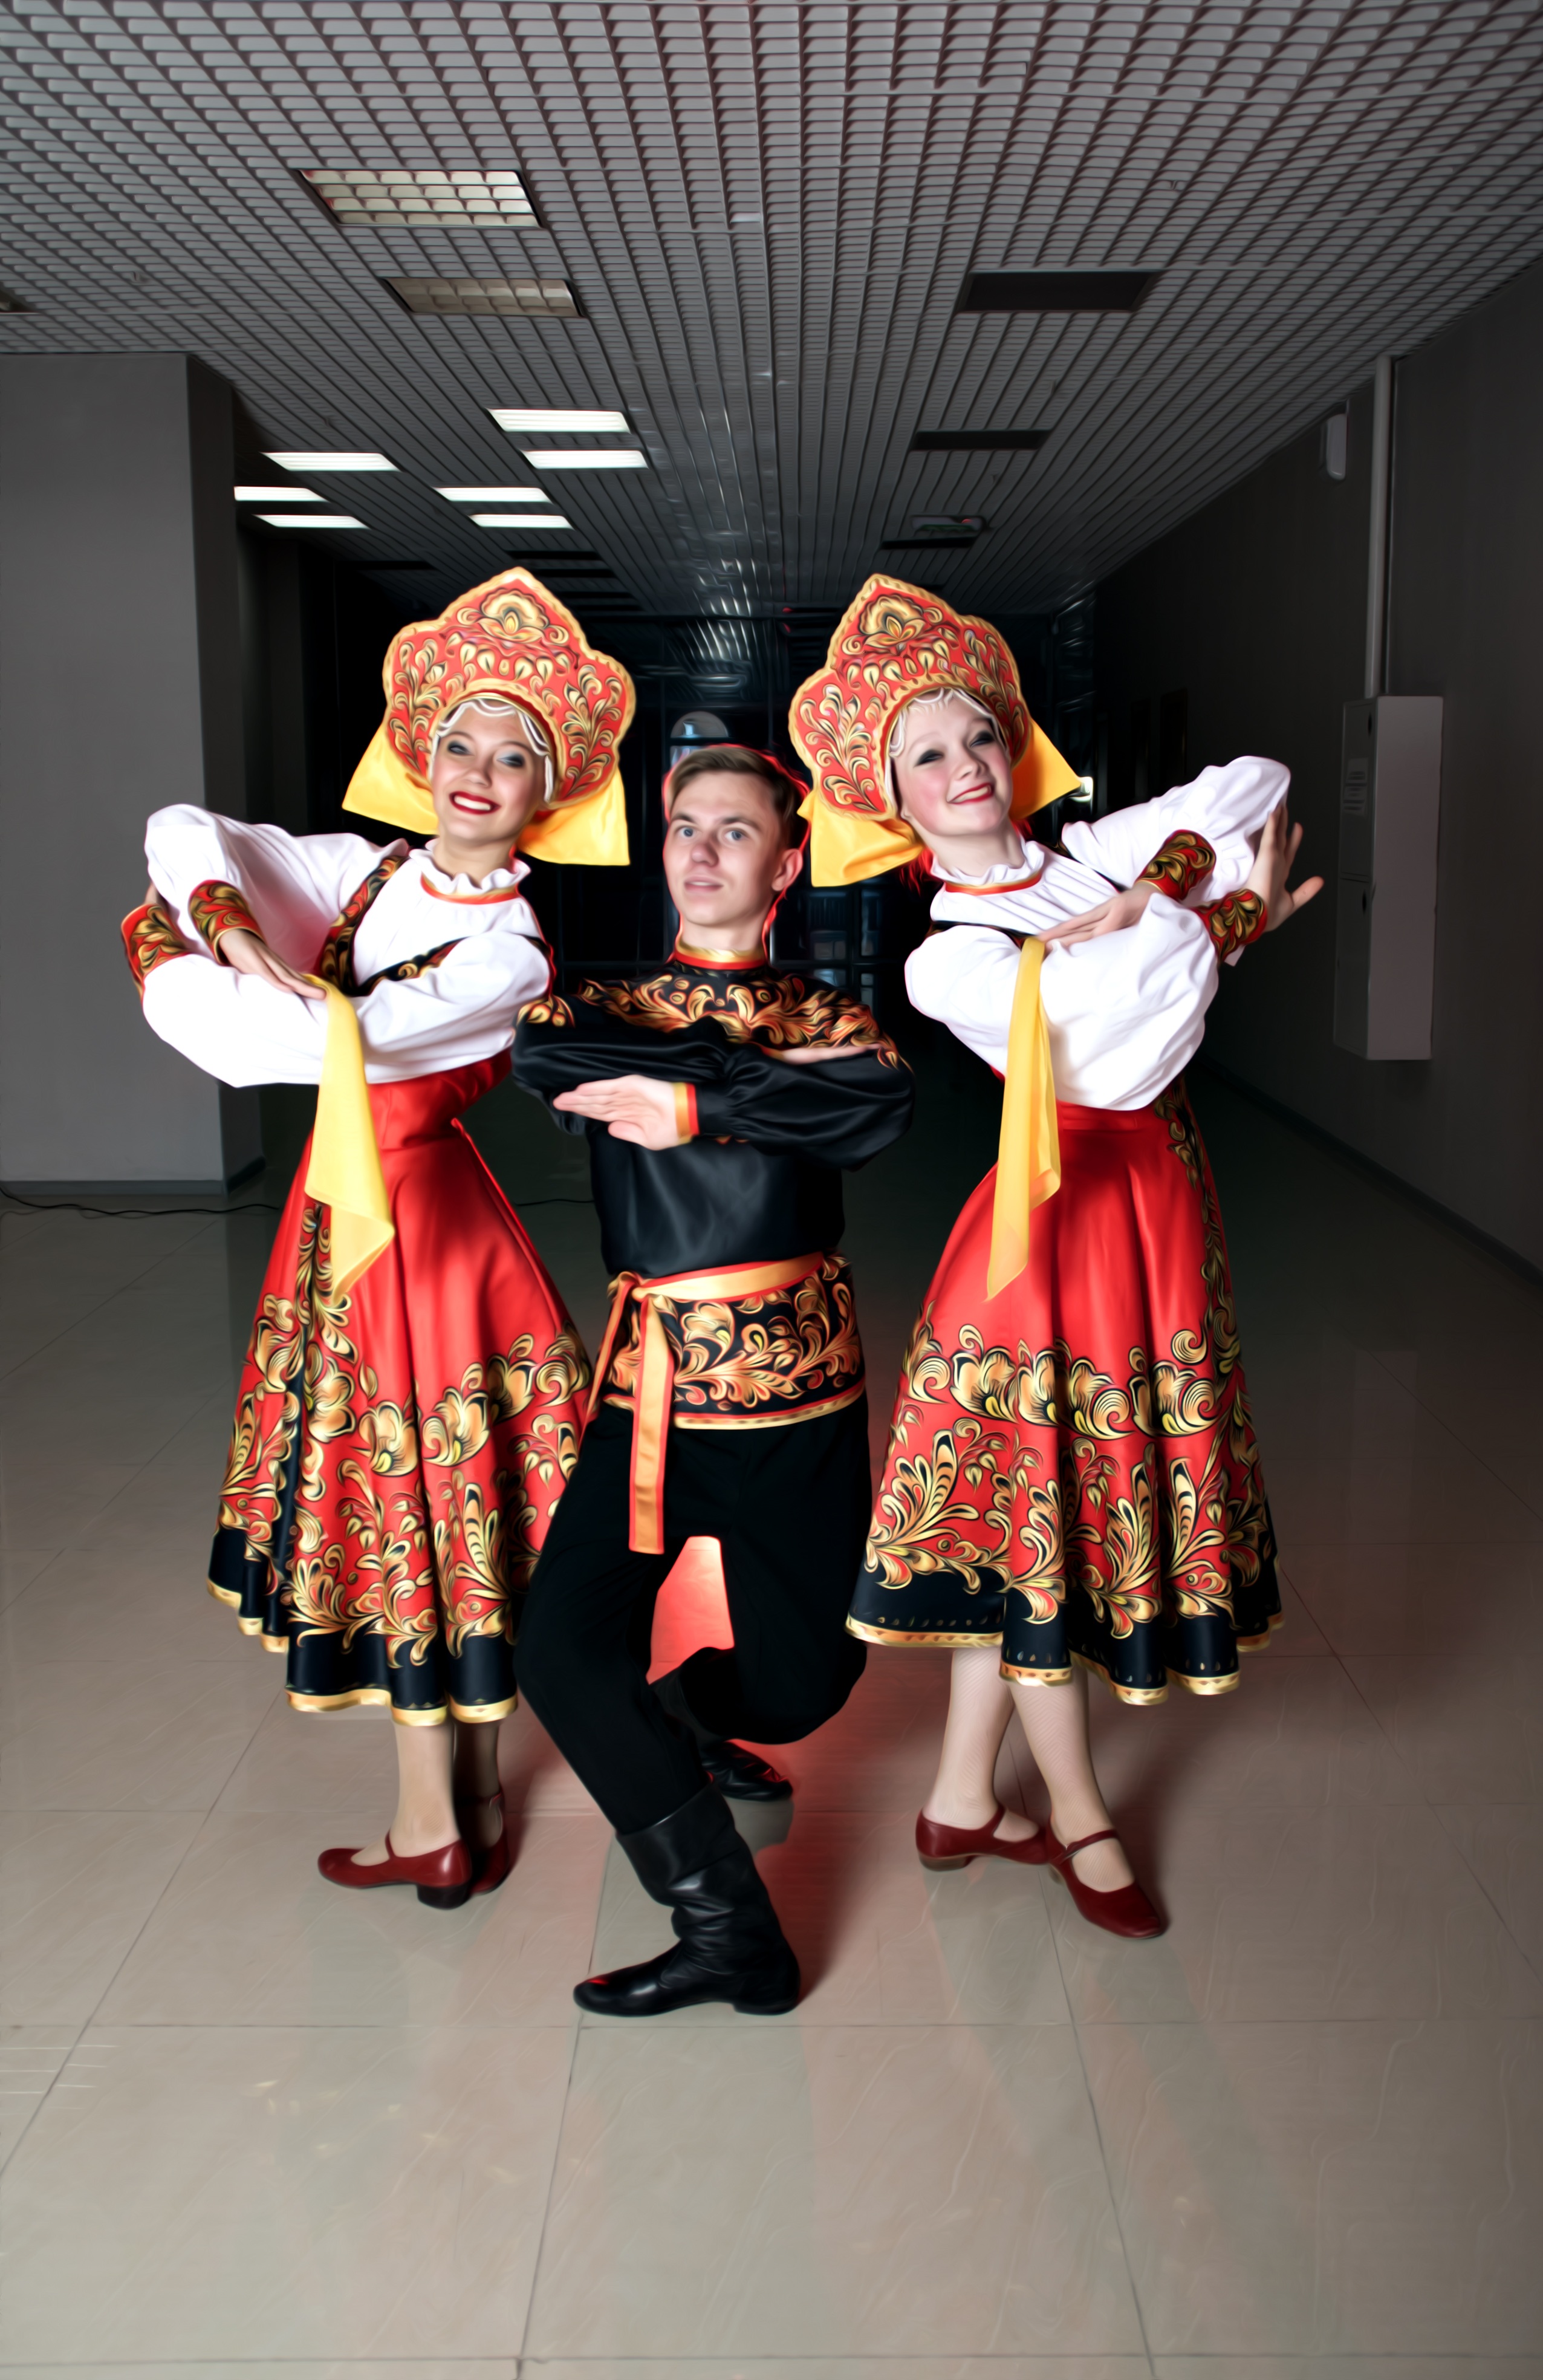
russian, traditions, folk dance, fashion, clothing, couple, slav, young